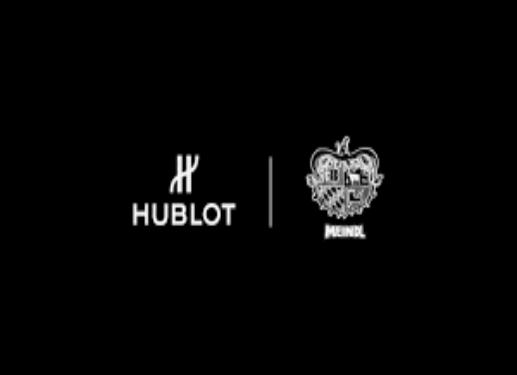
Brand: Hublot
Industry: Electronic